Isleños (Louisiana)

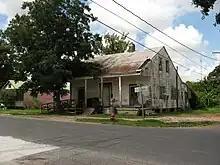
Even today, many Isleño descendants can be found in Donaldsonville.

Governor Gálvez had chosen the site for the original settlement, referred to as "Valenzuela dans La Fourche", to be along the eastern bank of Bayou Lafourche just south of Donaldsonville extending into what is now the Belle Alliance Plantation. Not long after its establishment in 1779, a large group of Acadian refugees settled in the community. The census of 1784 indicated that Valenzuela had a population of 174 people, of whom 154 were Isleños. By 1785, more than 800 Acadians settled along Bayou Lafourche and by 1788 there were over 1,500 people living in the area. The Isleños of Valenzuela were strongly influenced by the Acadians who surrounded their community. Many families intermarried, adopted French as their everyday language, and their surnames were gallicized.